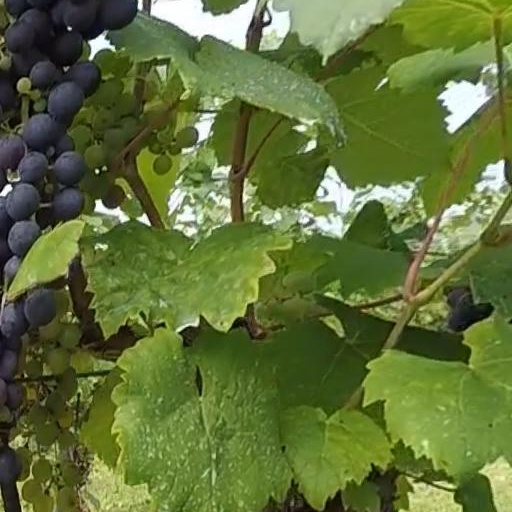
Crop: grape